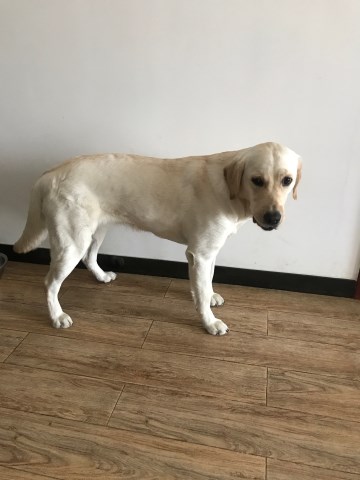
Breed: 3580-n000122-Labrador_retriever